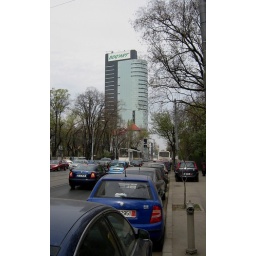
Butt ugly office building in Bucharest, Romania